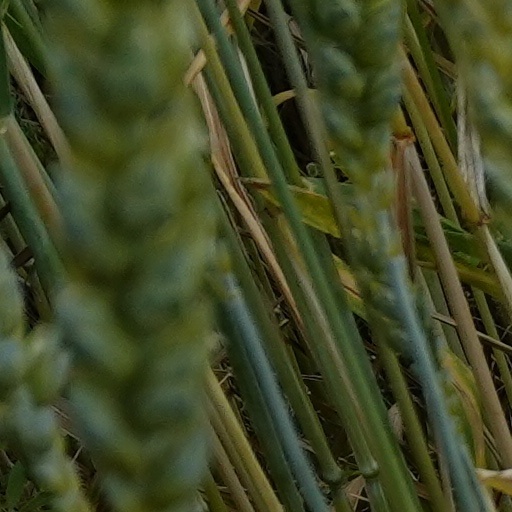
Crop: wheat